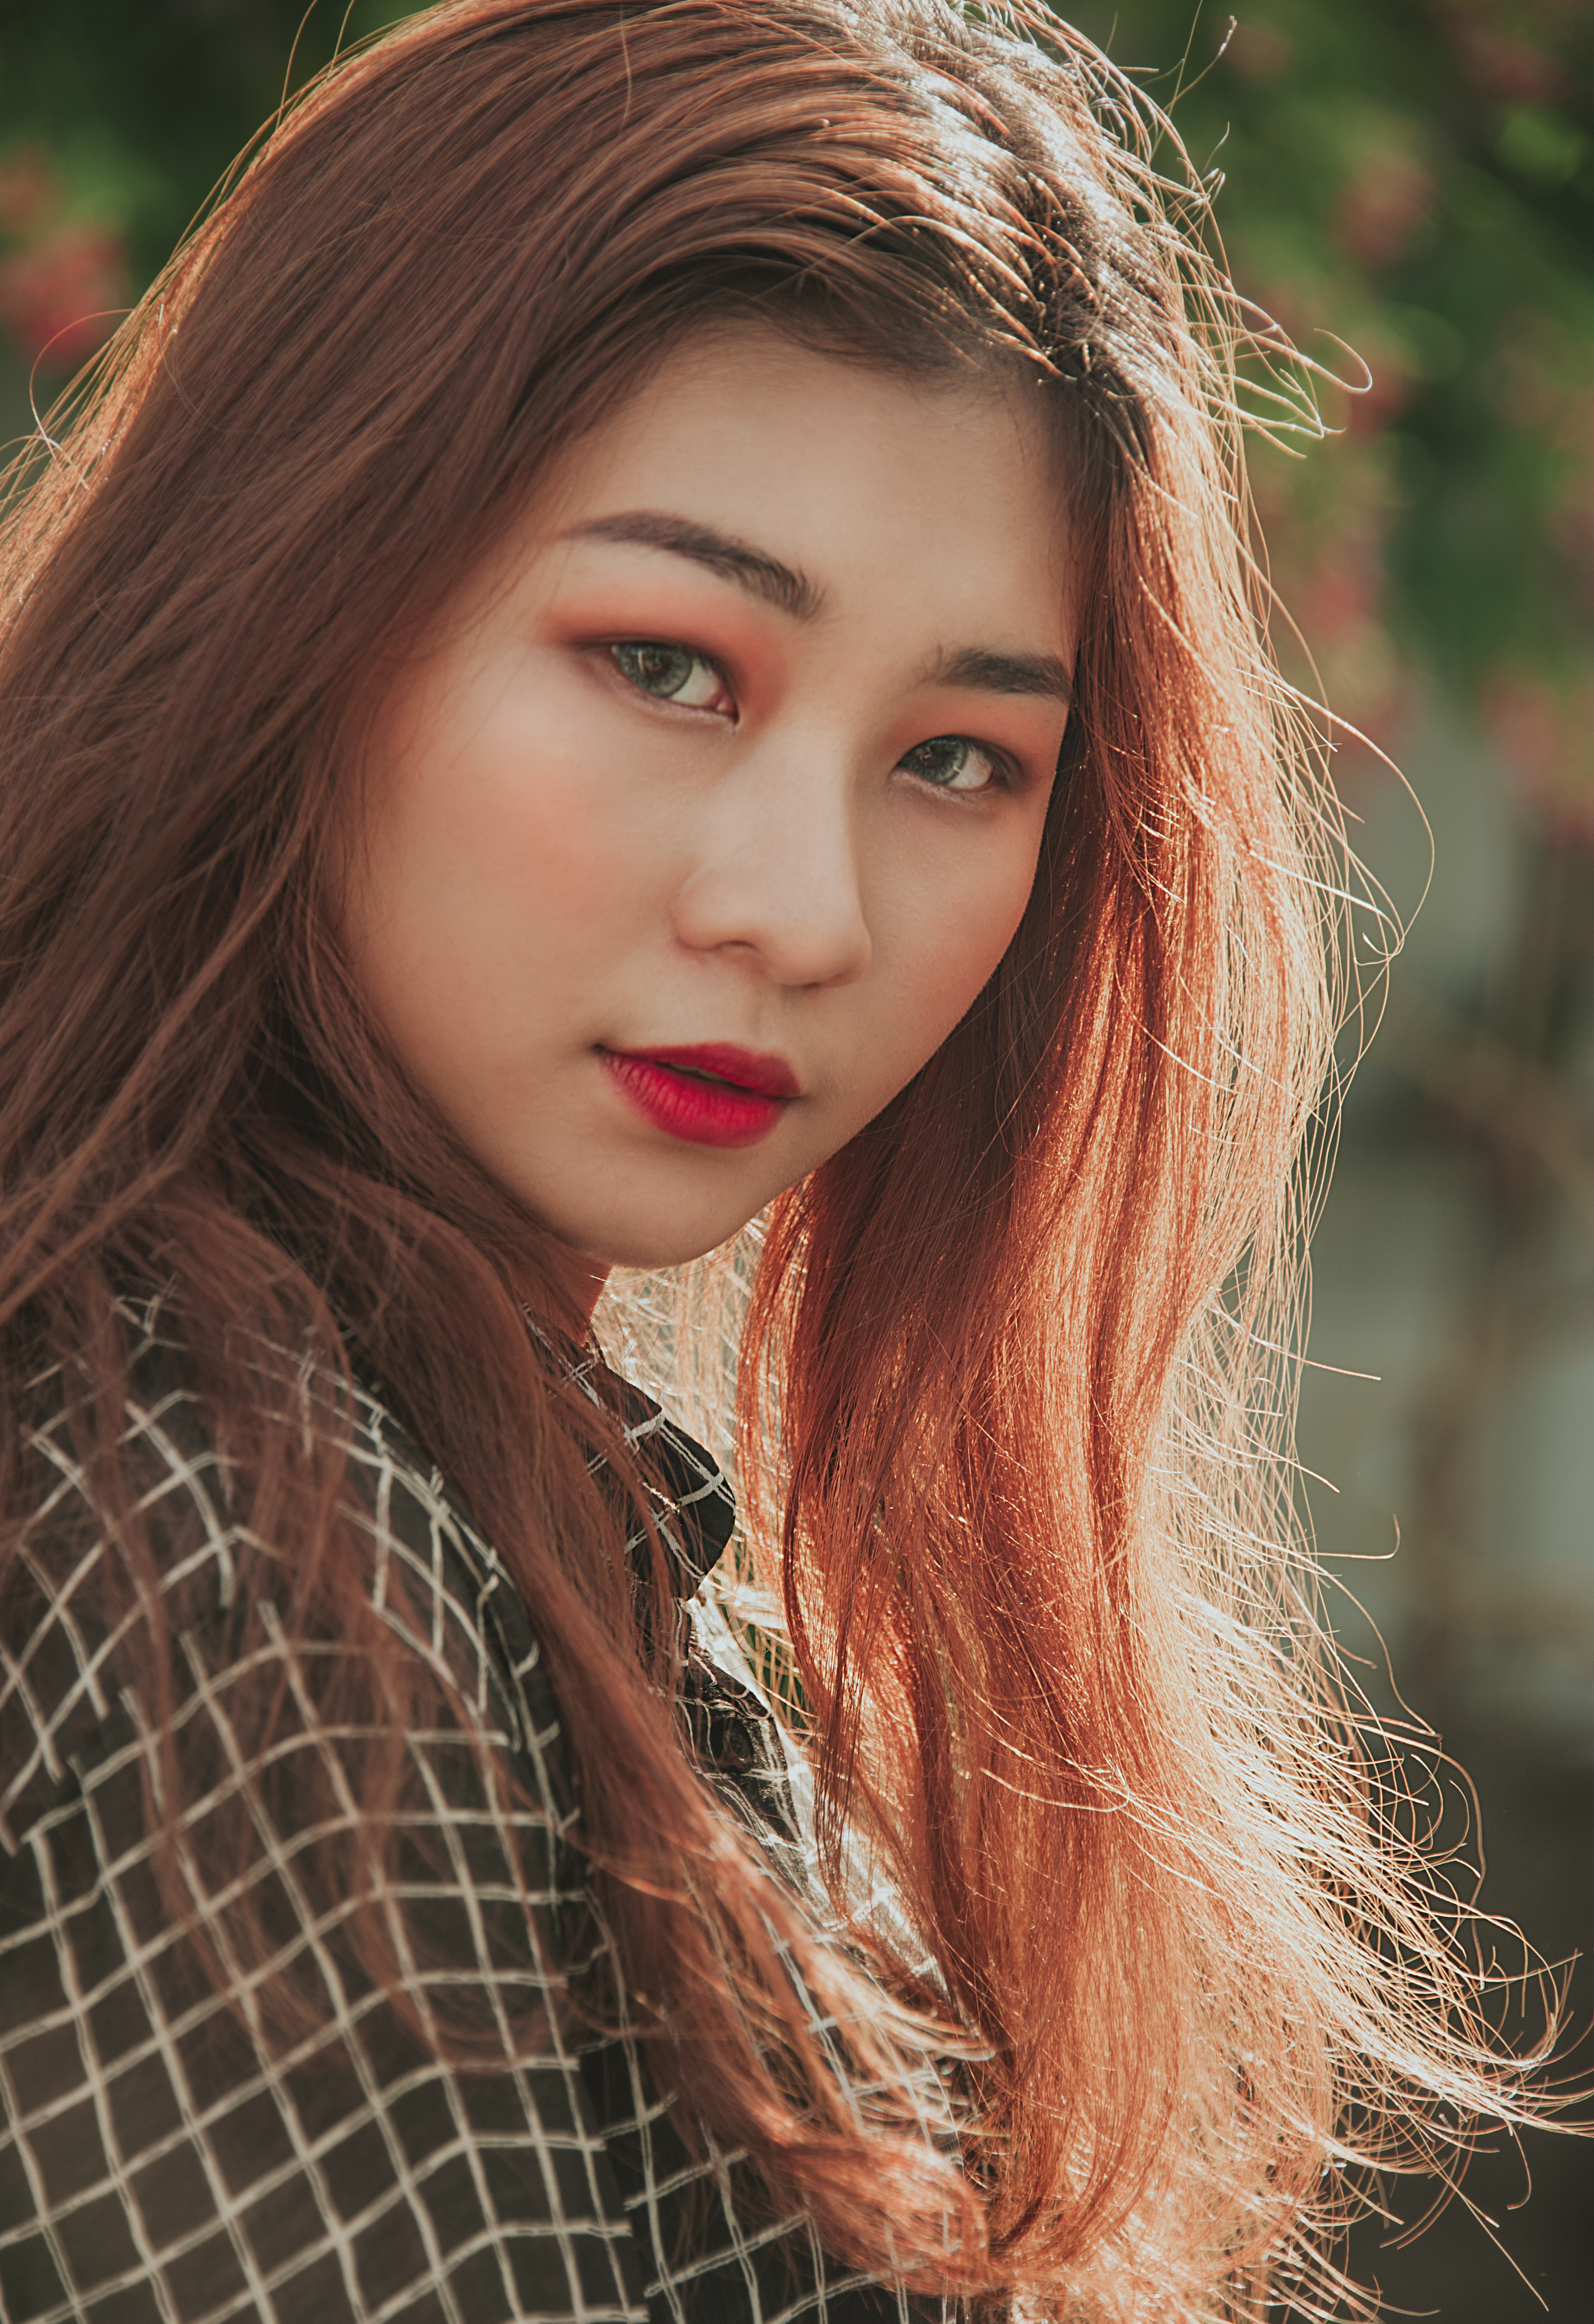
love, cute, portrait, beautiful, travel, happy, lovely, girl, hair, face, beauty, skin, human hair color, lady, nose, eye, eyebrow, lip, hairstyle, model, cheek, brown hair, long hair, forehead, hair coloring, black hair, blond, smile, red hair, portrait photography, photo shoot, layered hair